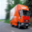
Label: truck